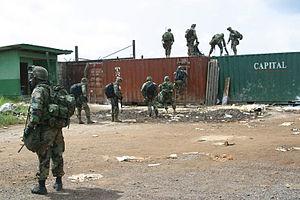
La deuxième guerre civile libérienne a commencé en 1999 lorsqu'un groupe rebelle soutenu par le gouvernement de la Guinée voisine, les Libériens unis pour la réconciliation et la démocratie, est apparu dans le nord du Liberia.